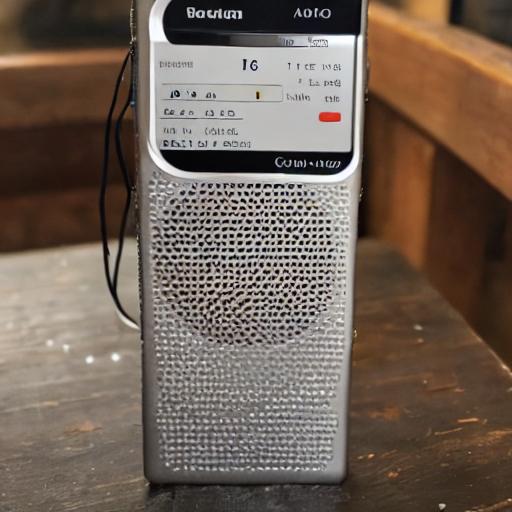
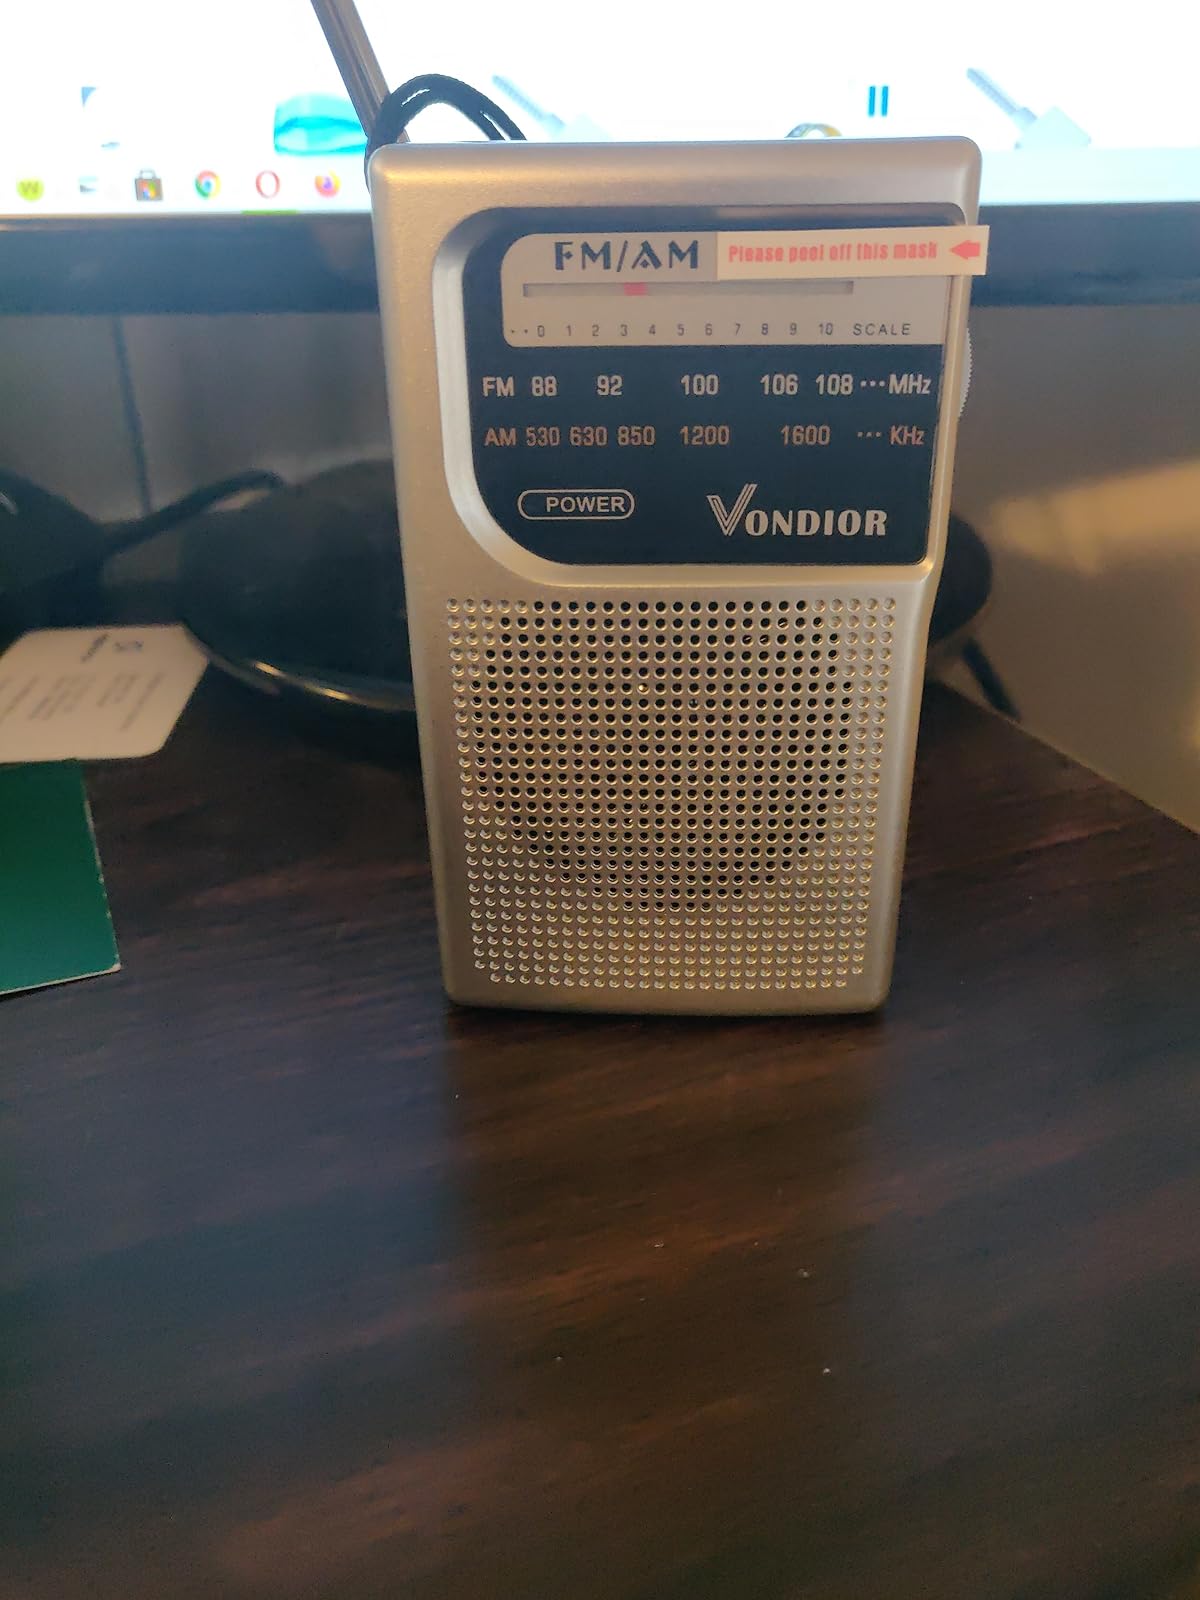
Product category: radio
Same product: no